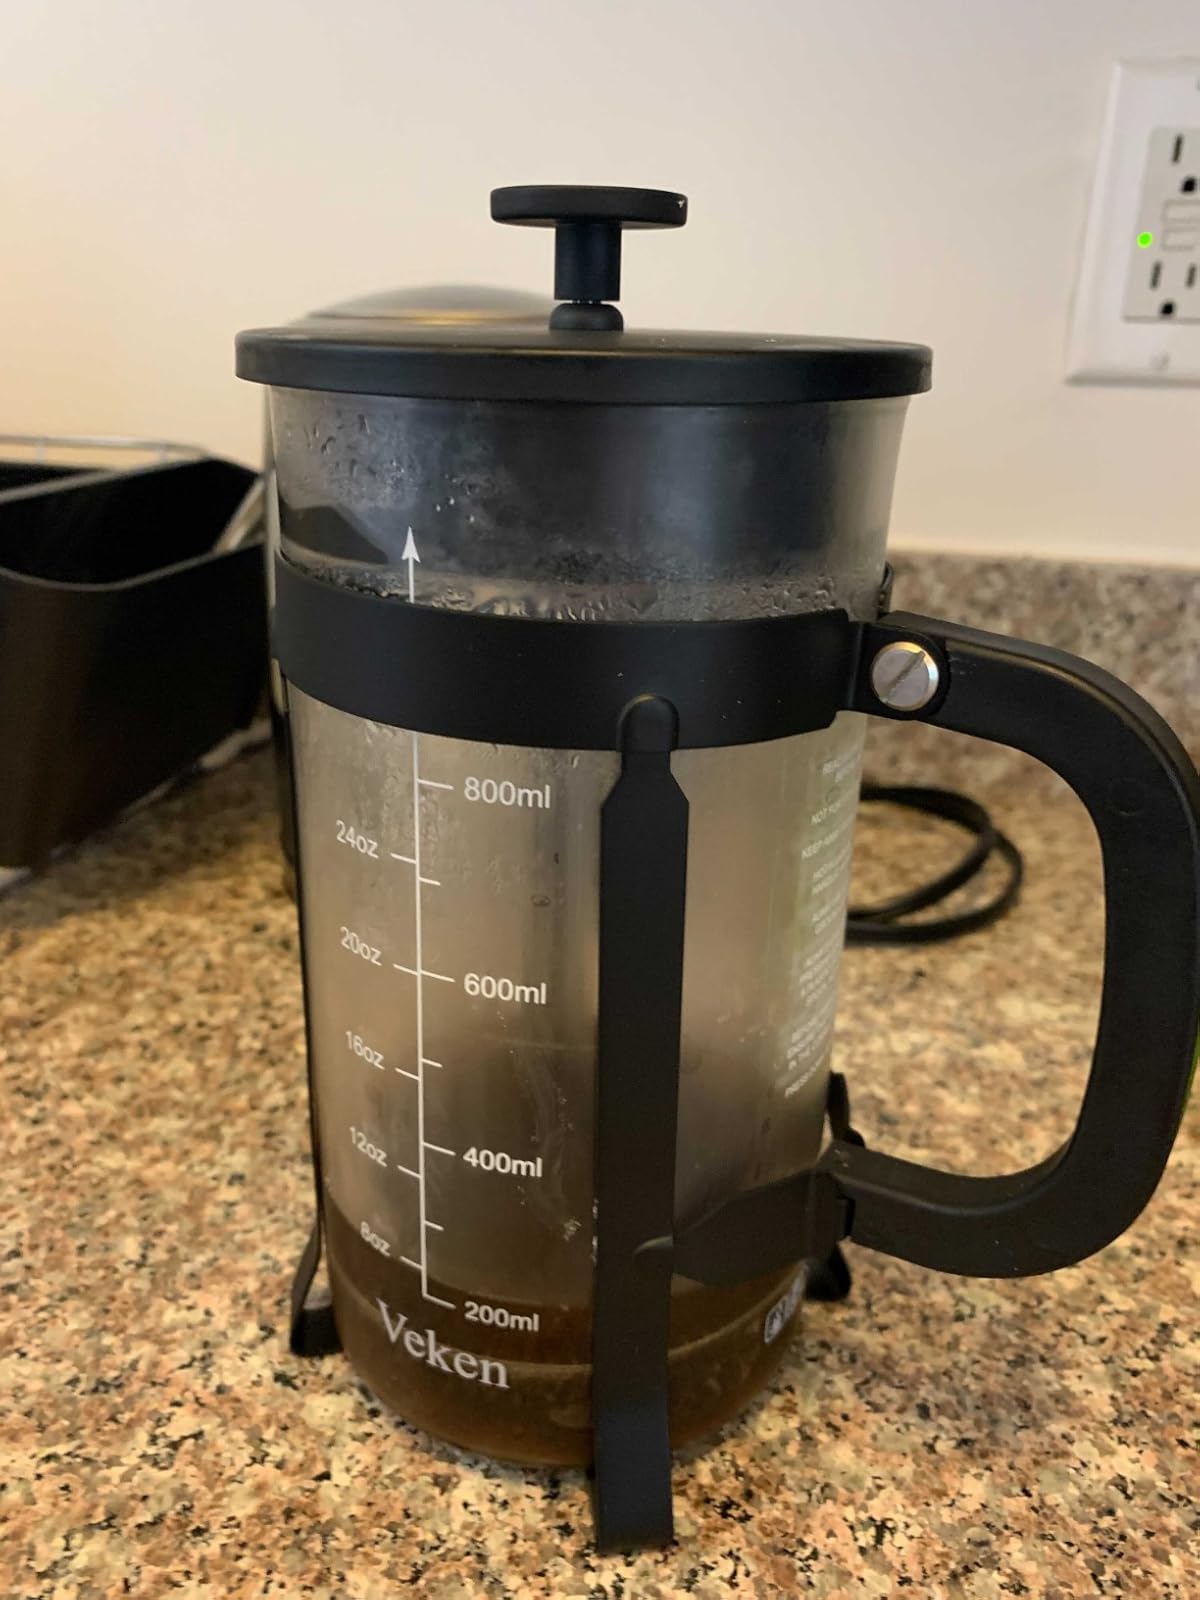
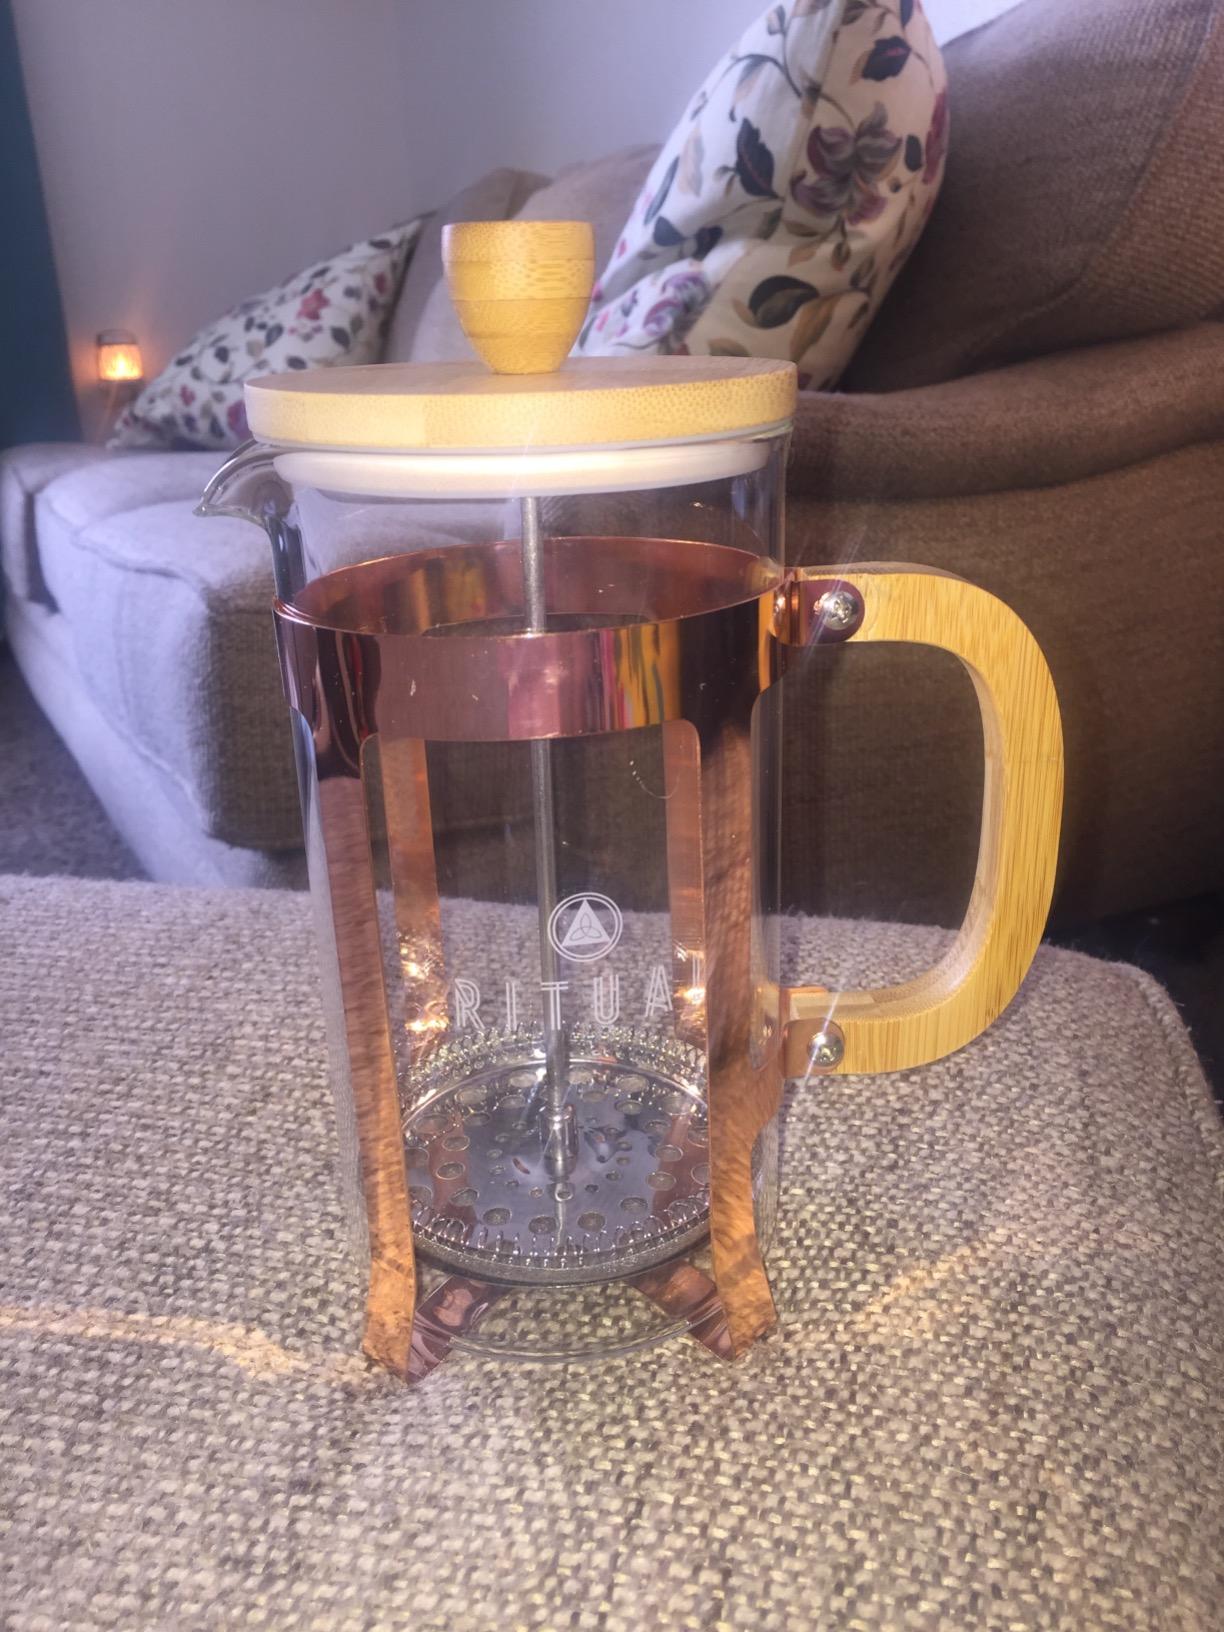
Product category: items_tea
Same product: no